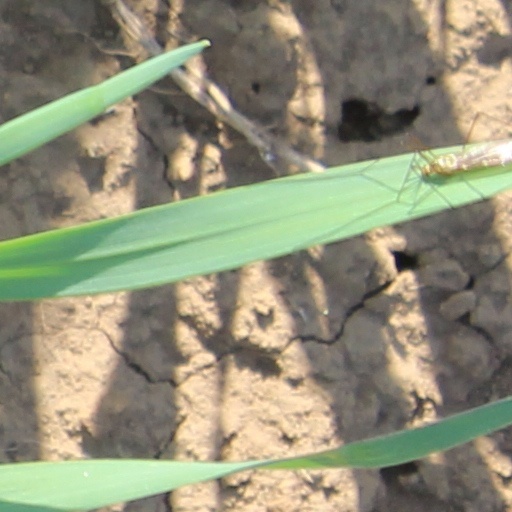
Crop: wheat